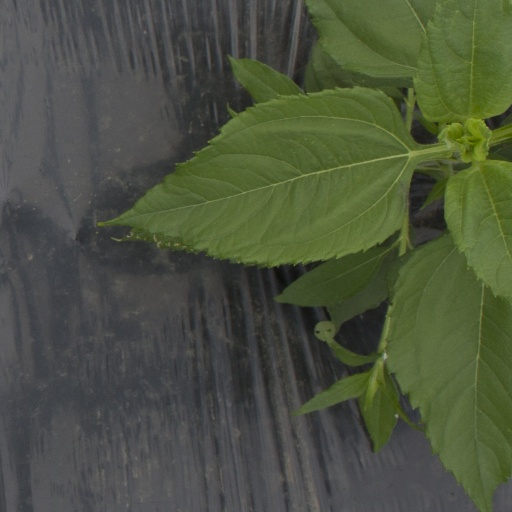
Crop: Jerusalem artichoke